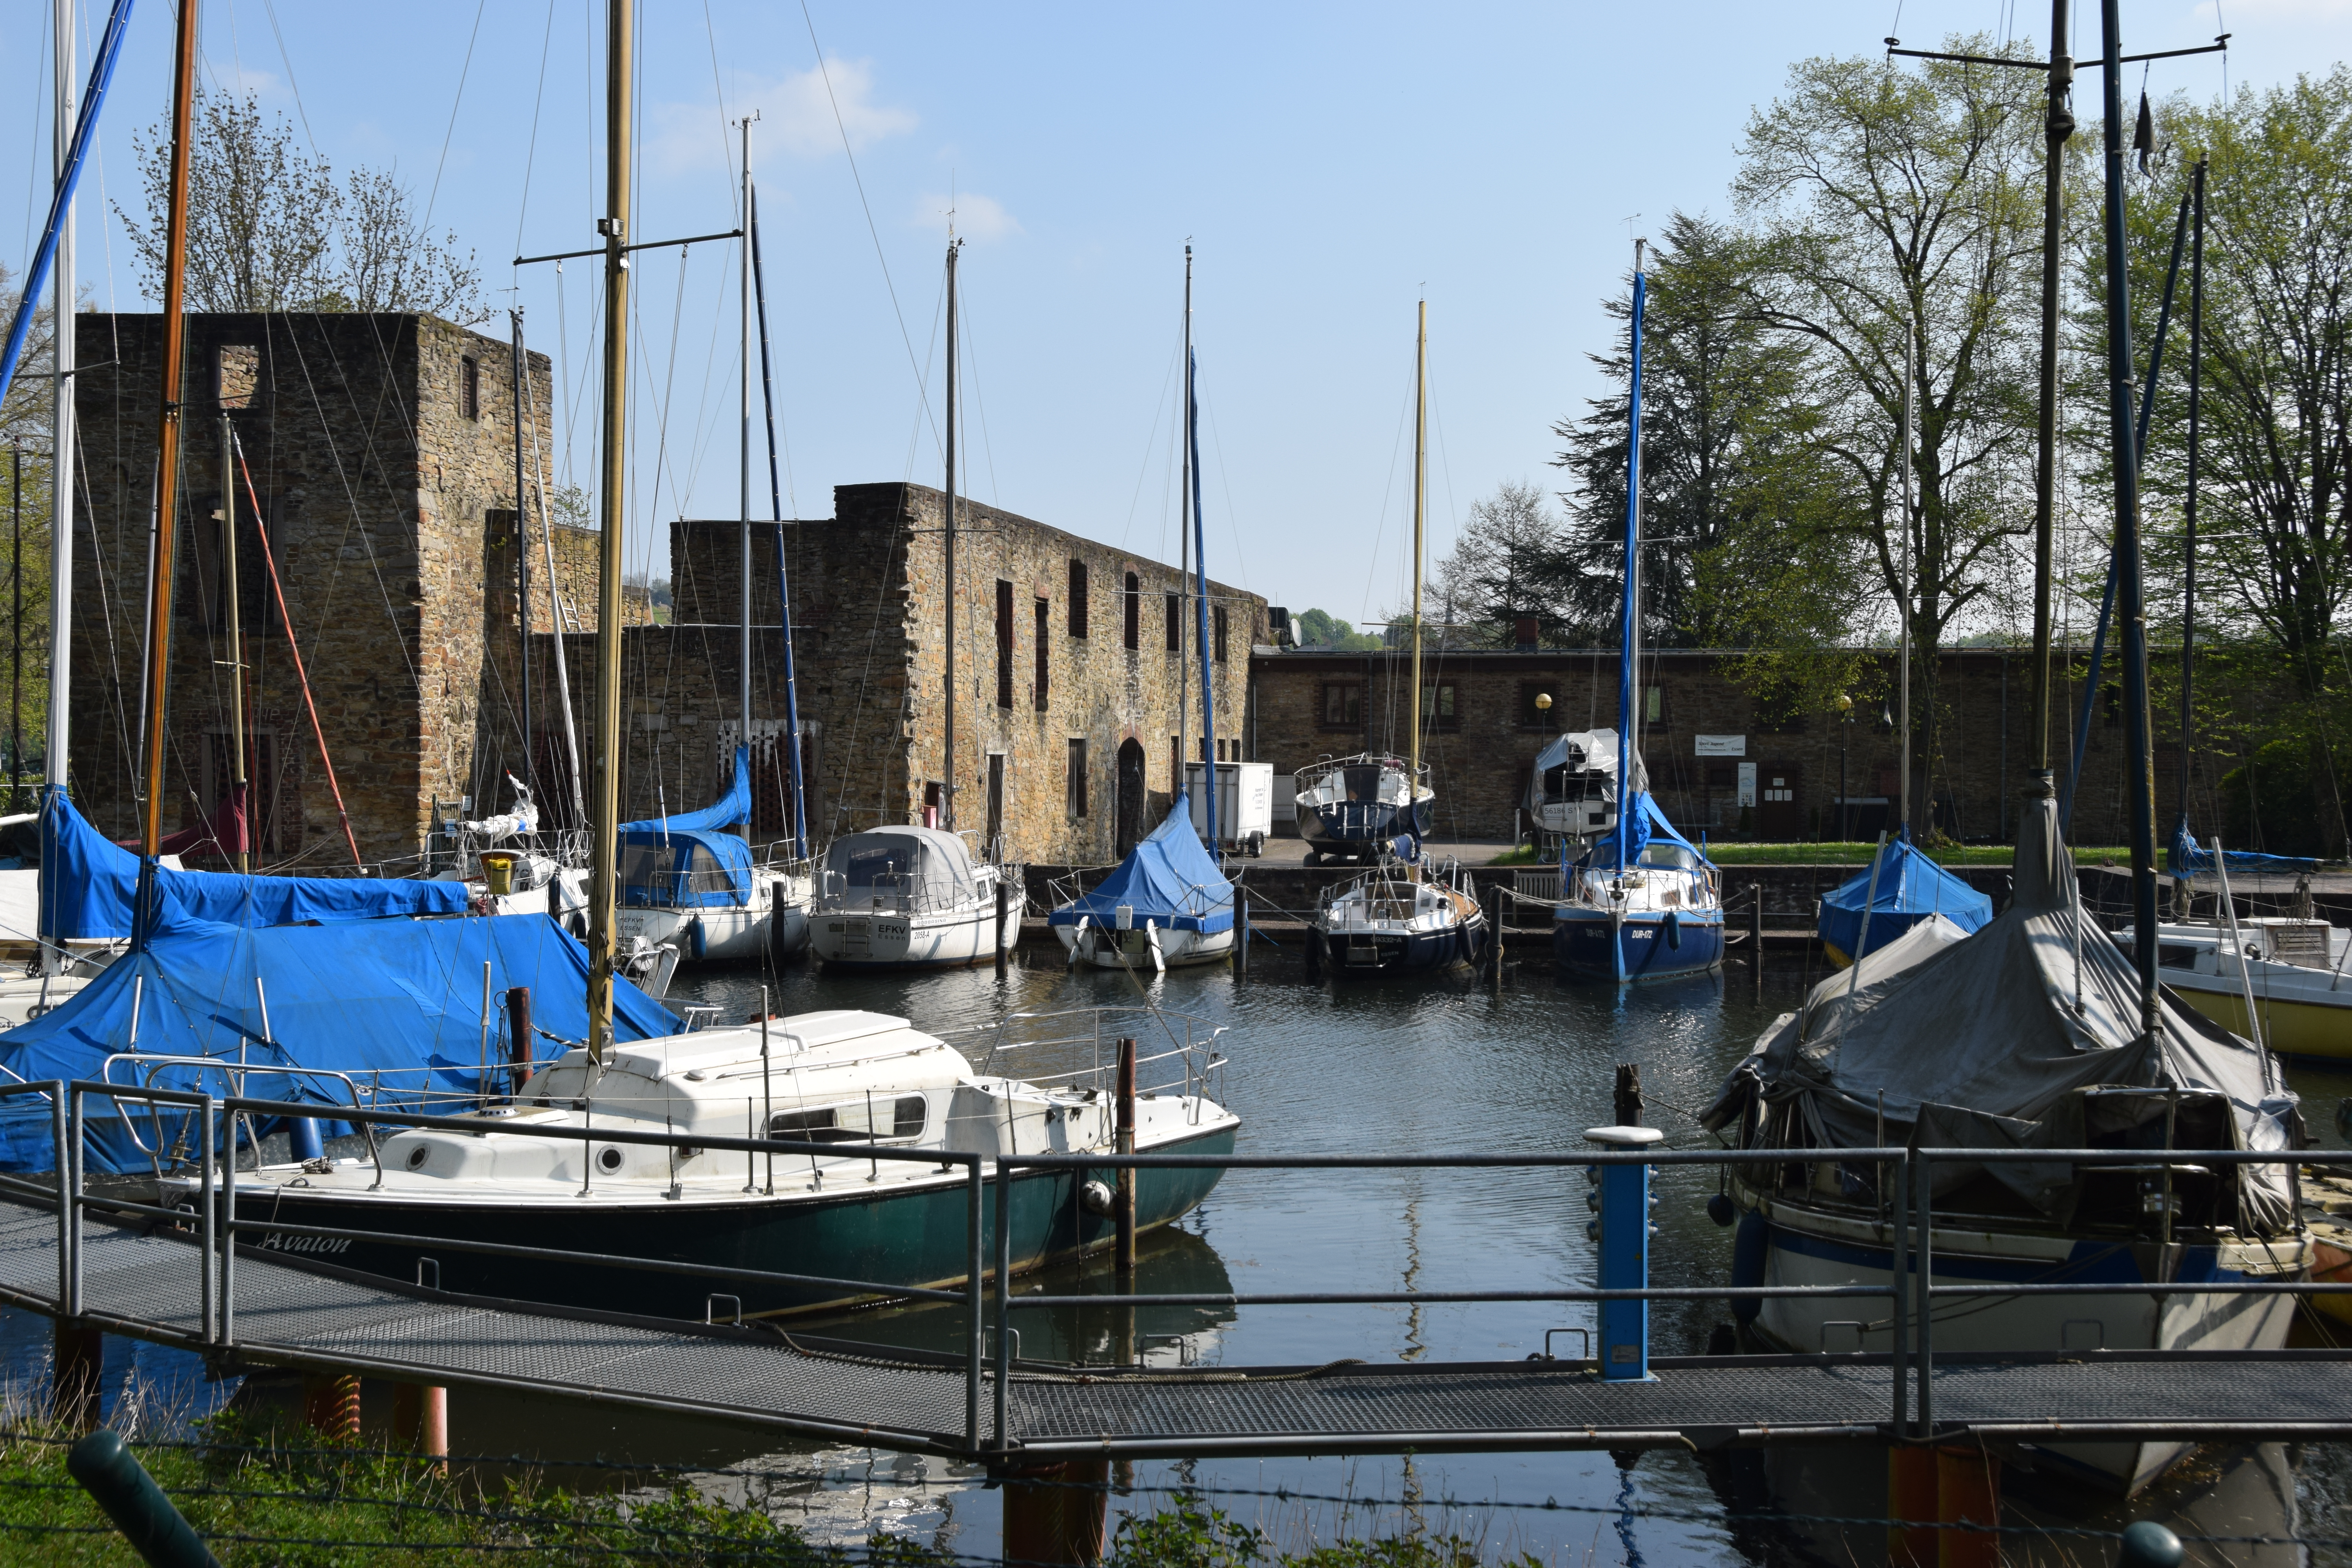
natural, water, sky, boat, watercraft, plant, tree, transport hub, lake, boats and boating equipment and supplies, dock, mast, cloud, vehicle, building, harbor, ship, fence, canal, channel, sailboat, marina, water transportation, port, city, leisure, reflection, nonbuilding structure, window, skiff, boating, winter, sailing, mixed use, vacation, transport